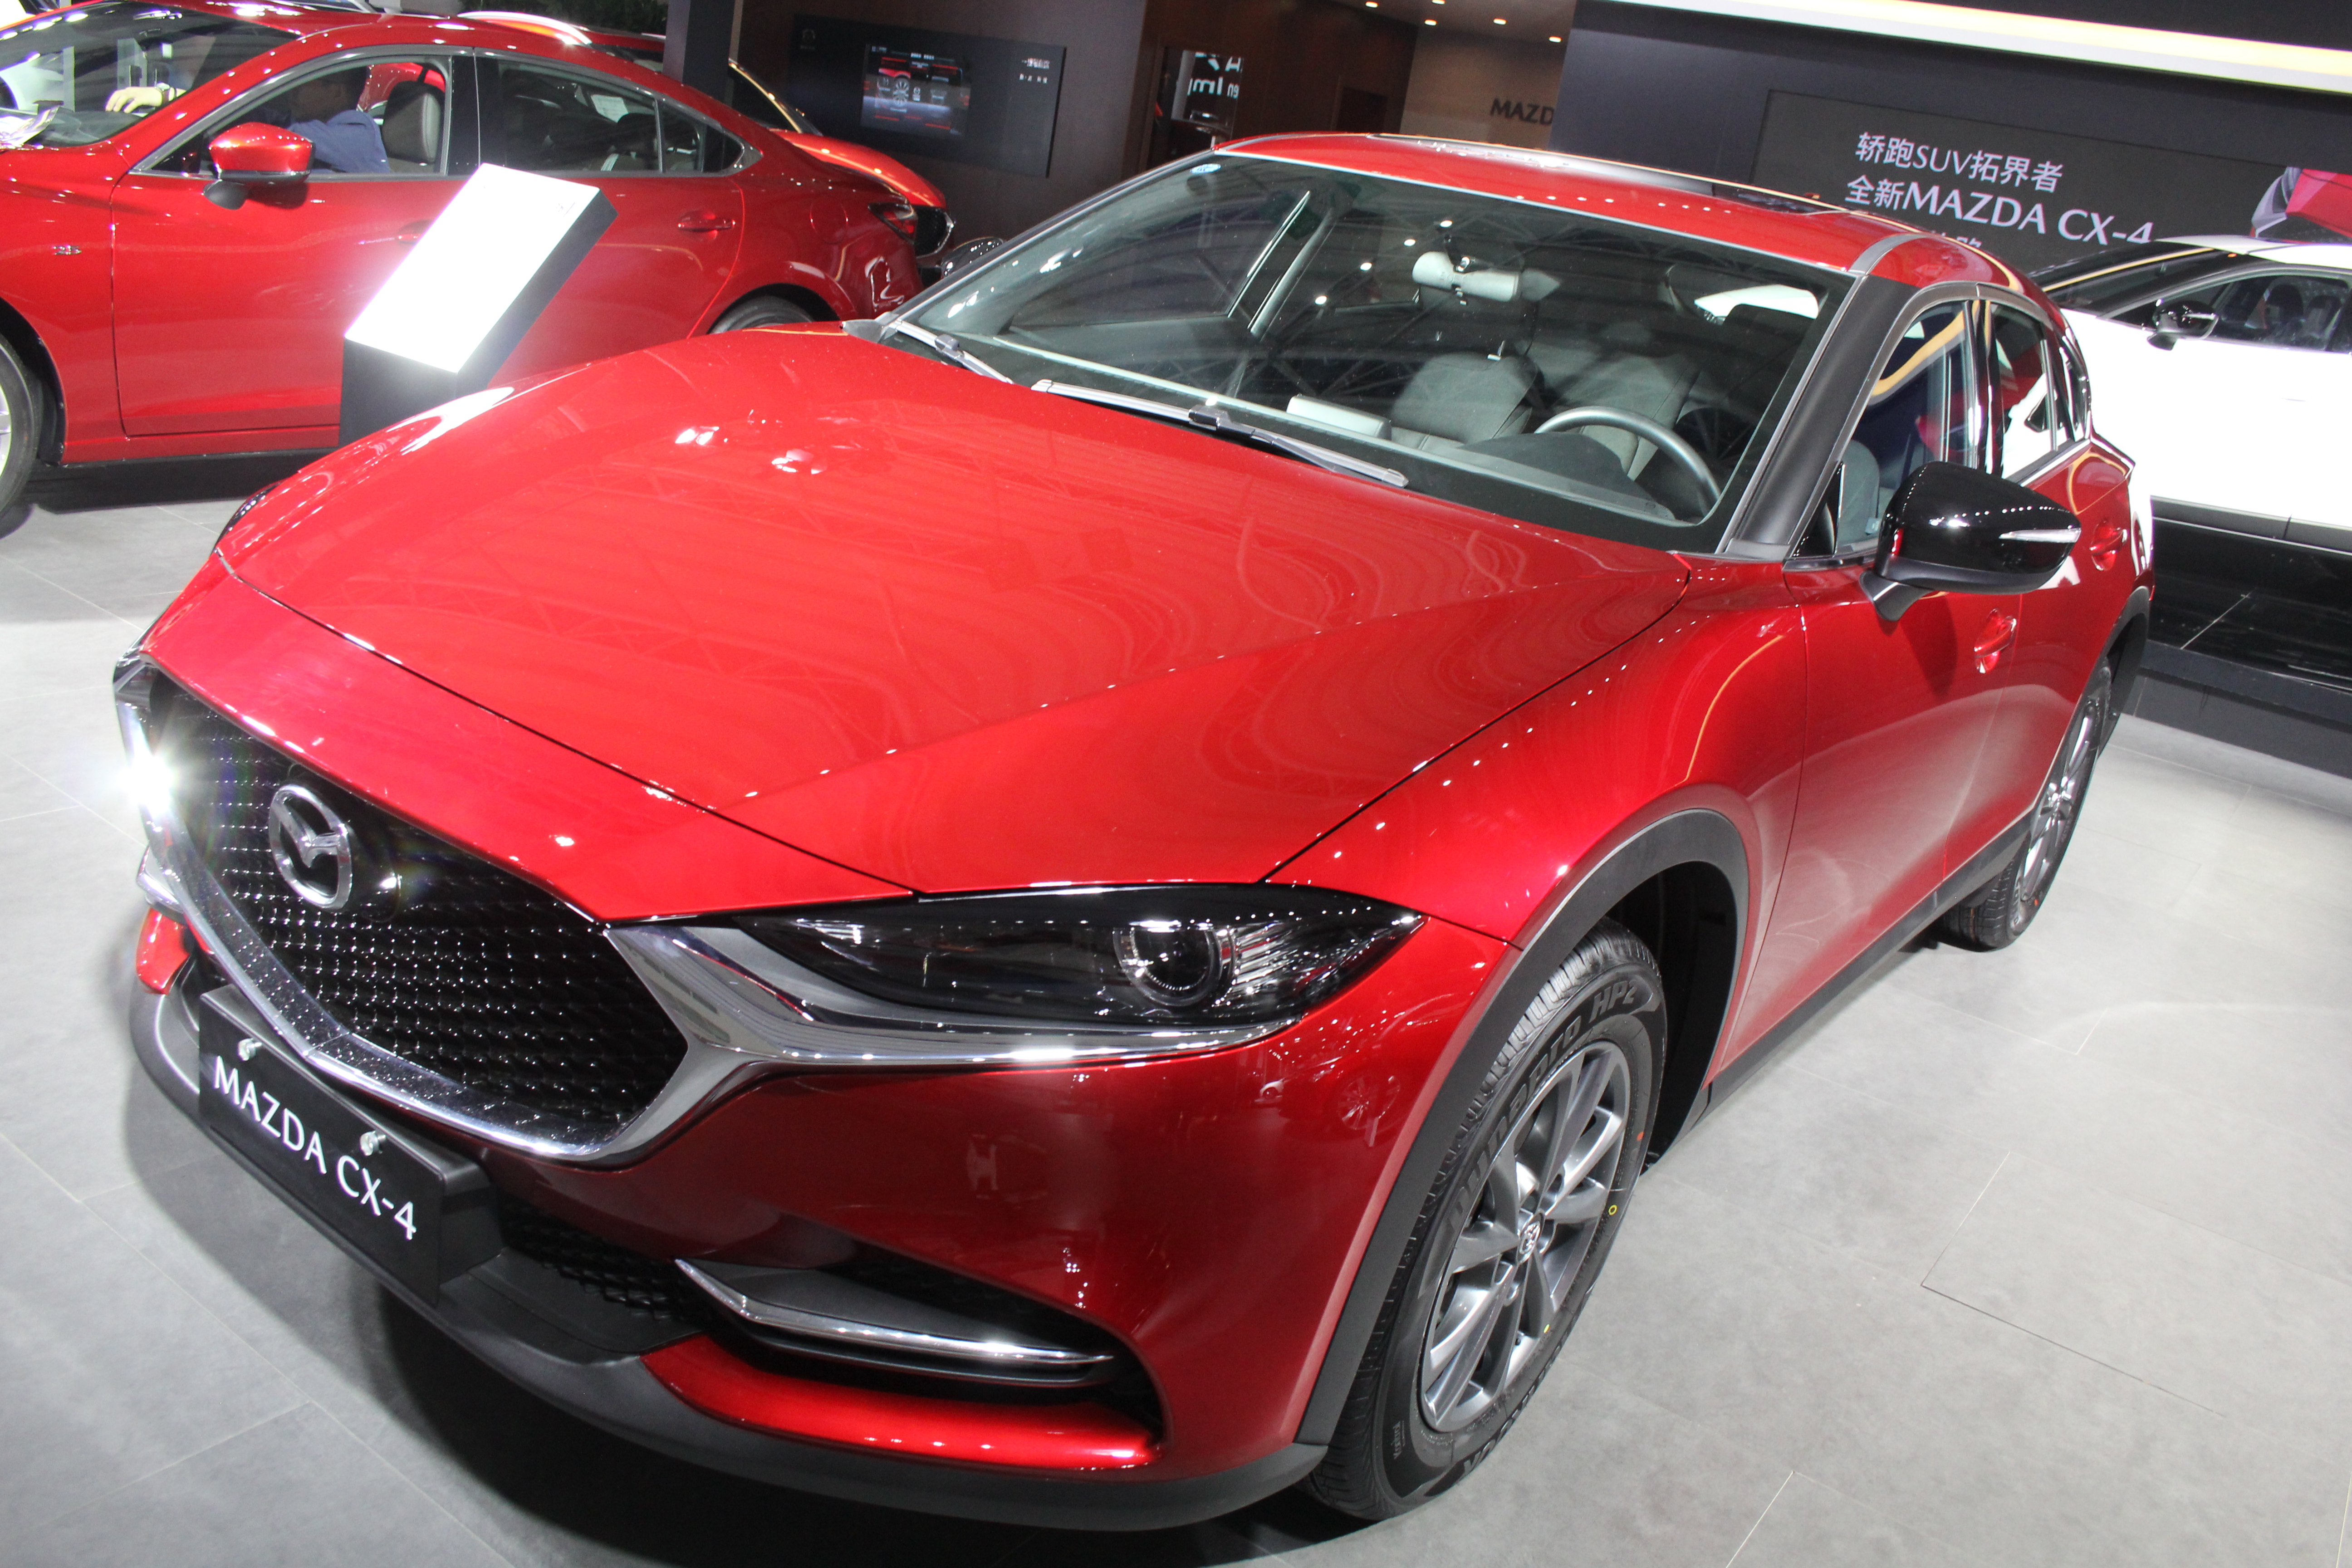
cars, old cars, ancient cars, vehicles, arts, museum, engineering, automovil, tanks, modern auto, technology, automotriz, chevrolet, ford, new cars, land vehicle, vehicle, car, auto show, automotive design, motor vehicle, mazda, mid size car, luxury vehicle, performance car, automotive exterior, compact car, family car, grille, executive car, automotive wheel system, crossover suv, personal luxury car, sports sedan, sedan, mazda6, concept car, full size car, hood, hatchback, subcompact car, hot hatch, supercar, city car